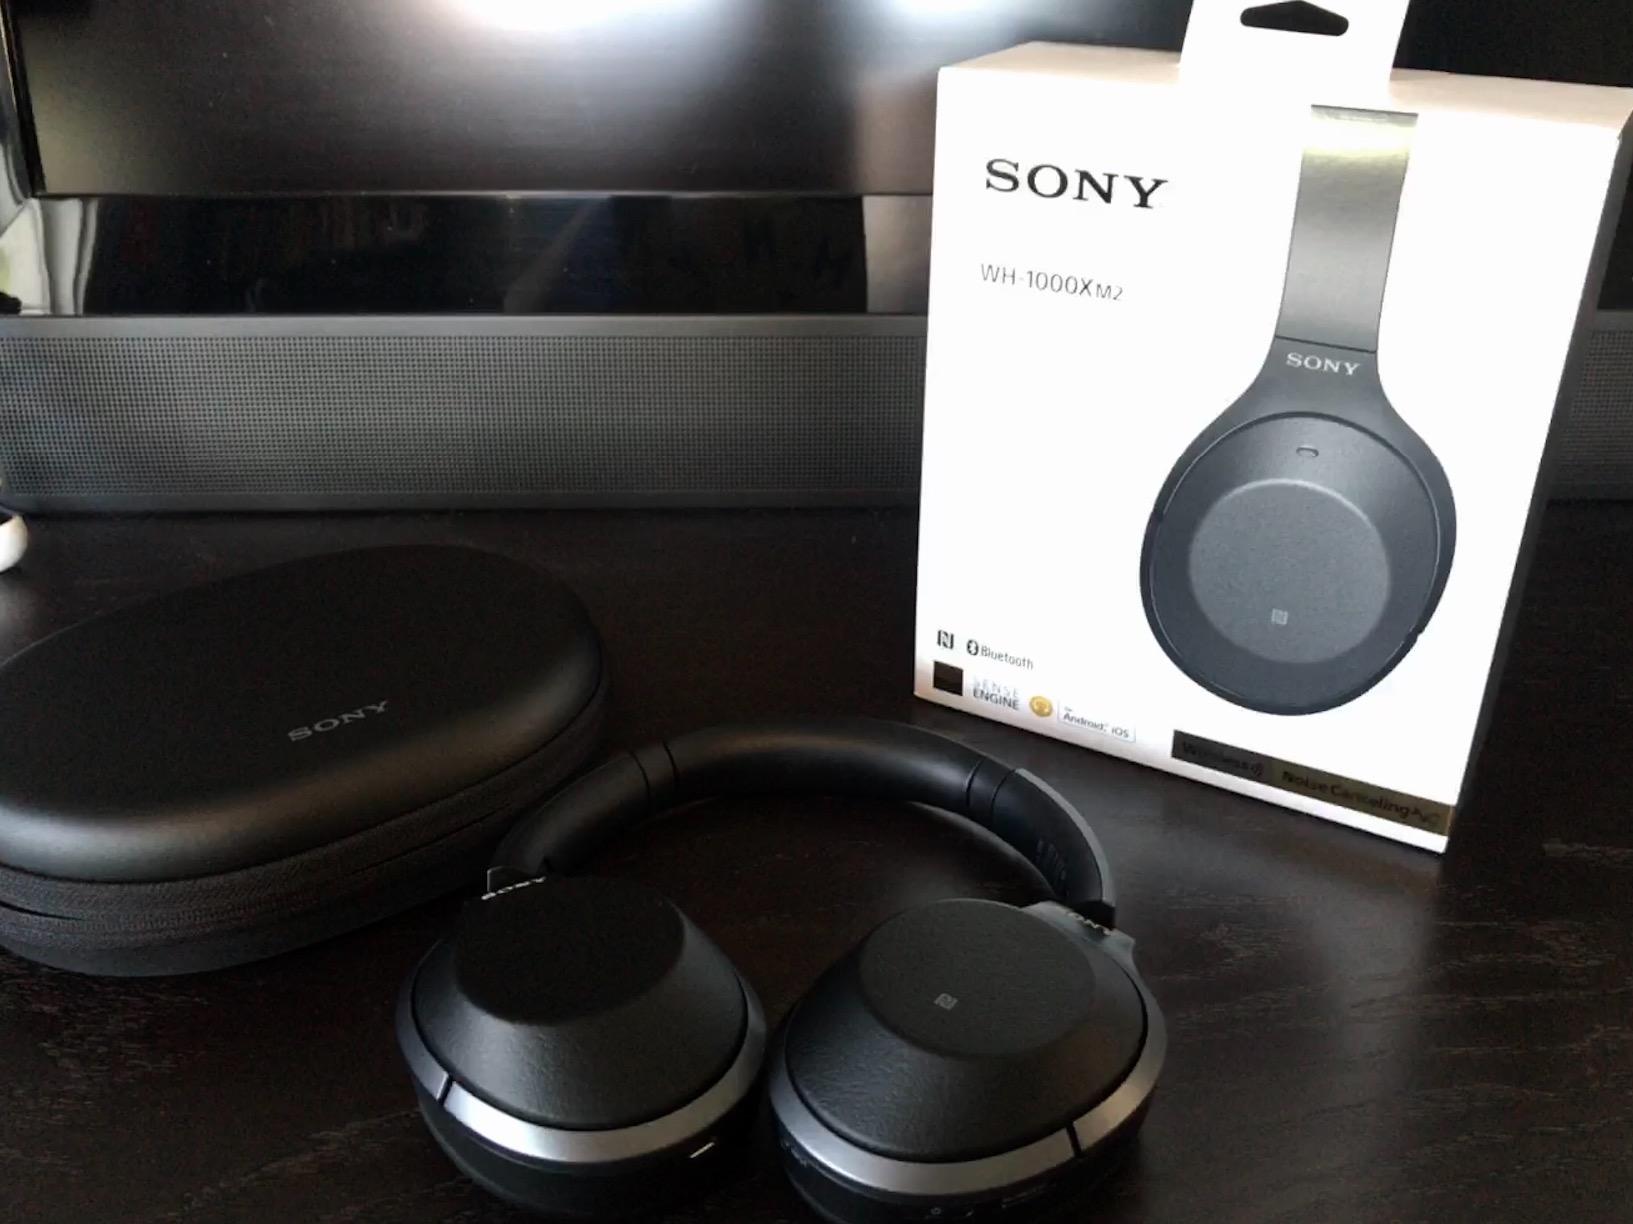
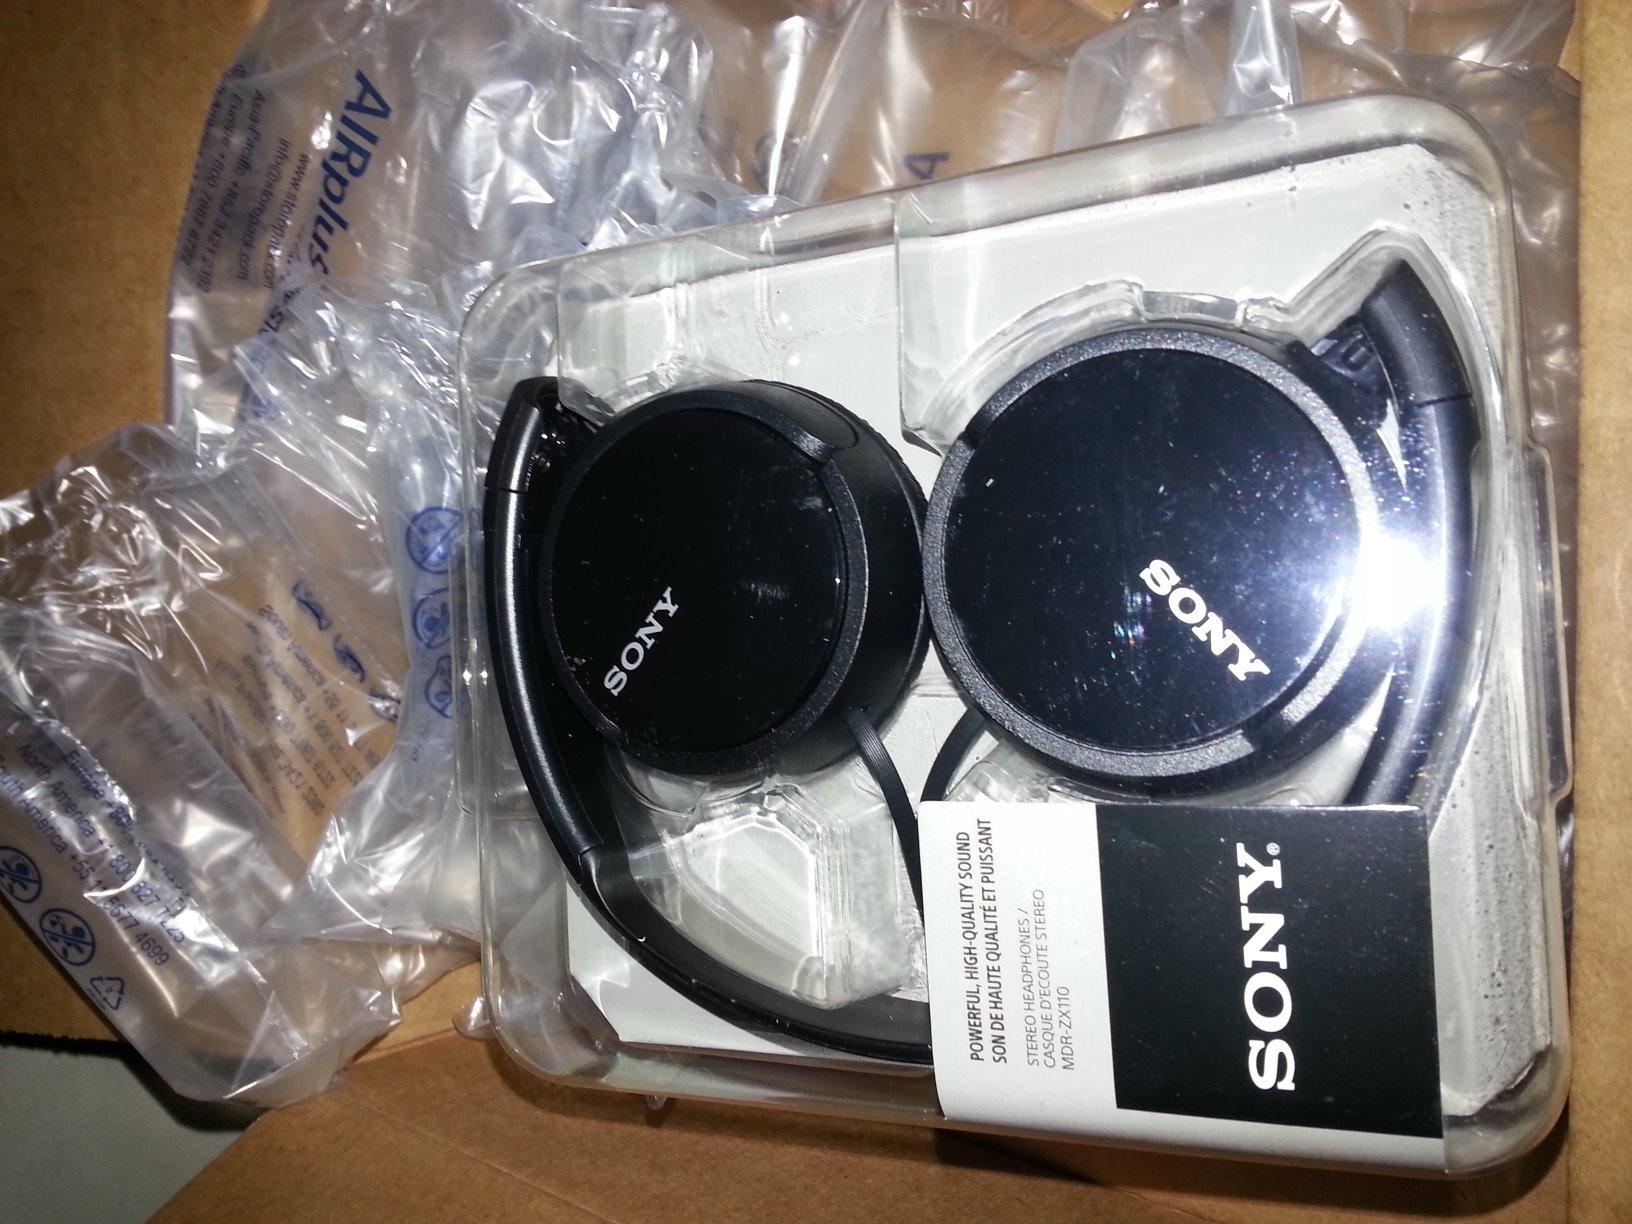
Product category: headphones
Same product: no